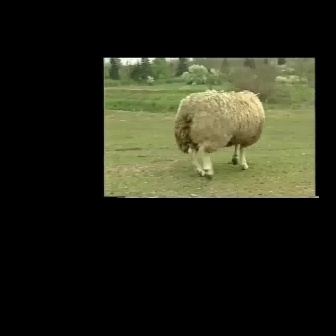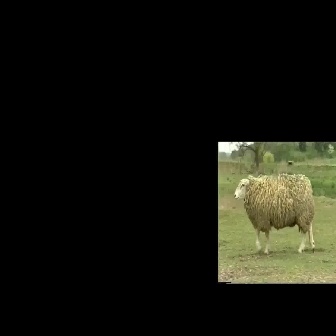
  Please identify the target specified by the bounding box [173,88,265,179] in the first image and locate it in the second image. Return the coordinates in [x_min,y_min,x_max,y_max] format.
Answer: [233,172,315,254]